Kessler Park Historic District

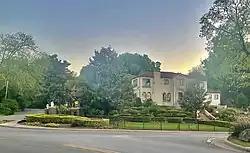
Kessler Park in 2023

Kessler Park Historic District is located in the Kessler Park neighborhood of Dallas, Texas (USA). It was added to the National Register on June 17, 1994.